Anne Coleman Chambers

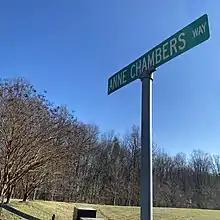
Anne Chambers Way street sign in Crownsville

In 2004, Indian Creek School began construction of a new Upper School building on a second campus in Crownsville. A road constructed to provide access to the new Upper School building was named after Coleman Chambers; its street address is 1300 Anne Chambers Way.